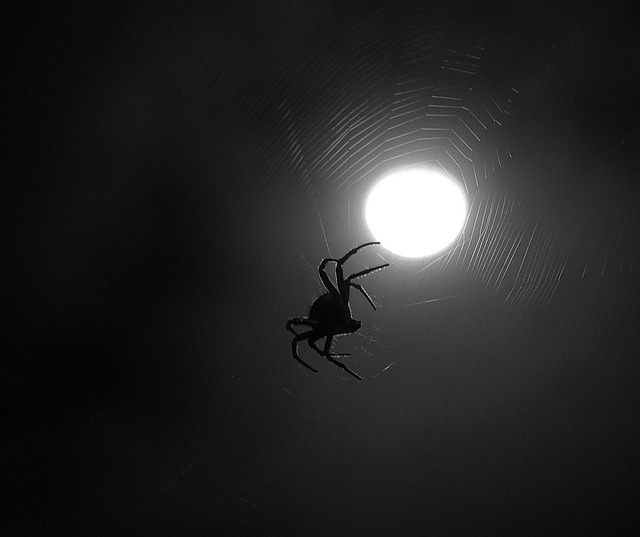
Label: ragno